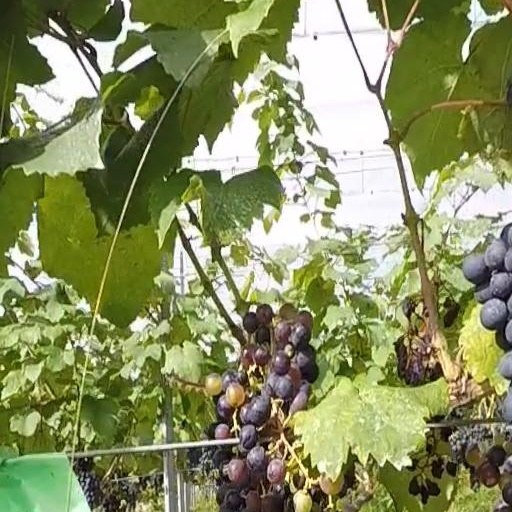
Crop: grape